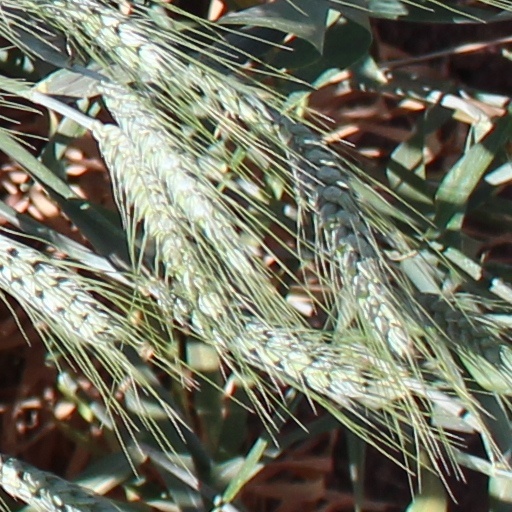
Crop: wheat